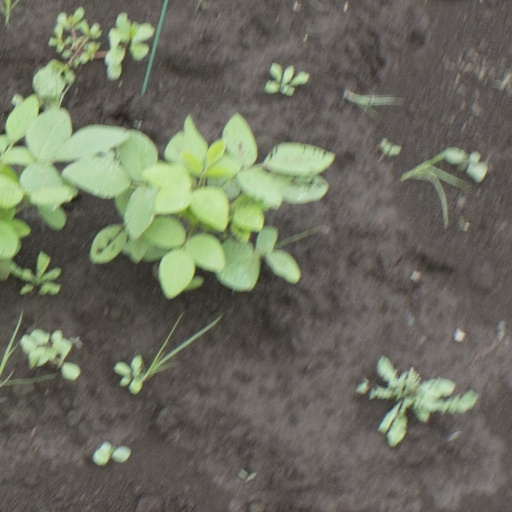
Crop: soybean